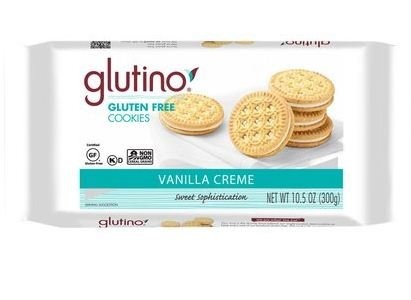
Item Name: Glutino Creme Dream Cookies, Vanilla, 10.6 oz
Bullet Point: Glutino Creme Dream Cookies, Vanilla, 10.6 oz
Value: 10.6
Unit: Fl Oz

Price: 4.52